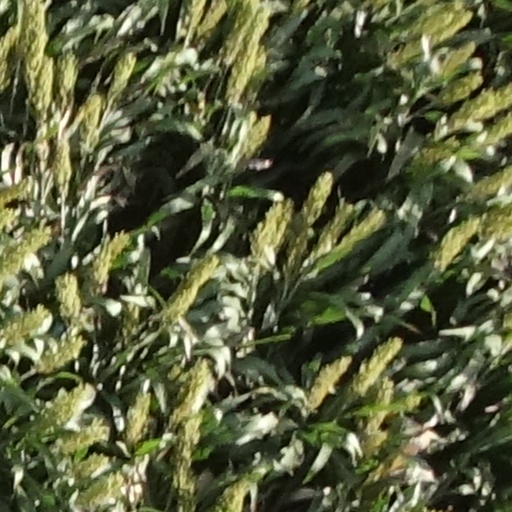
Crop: sorghum